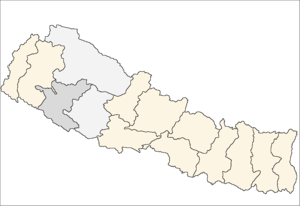
La zone de Bheri est l'une des 14 zones du Népal. Elle est rattachée à la région de développement Moyen-Ouest.